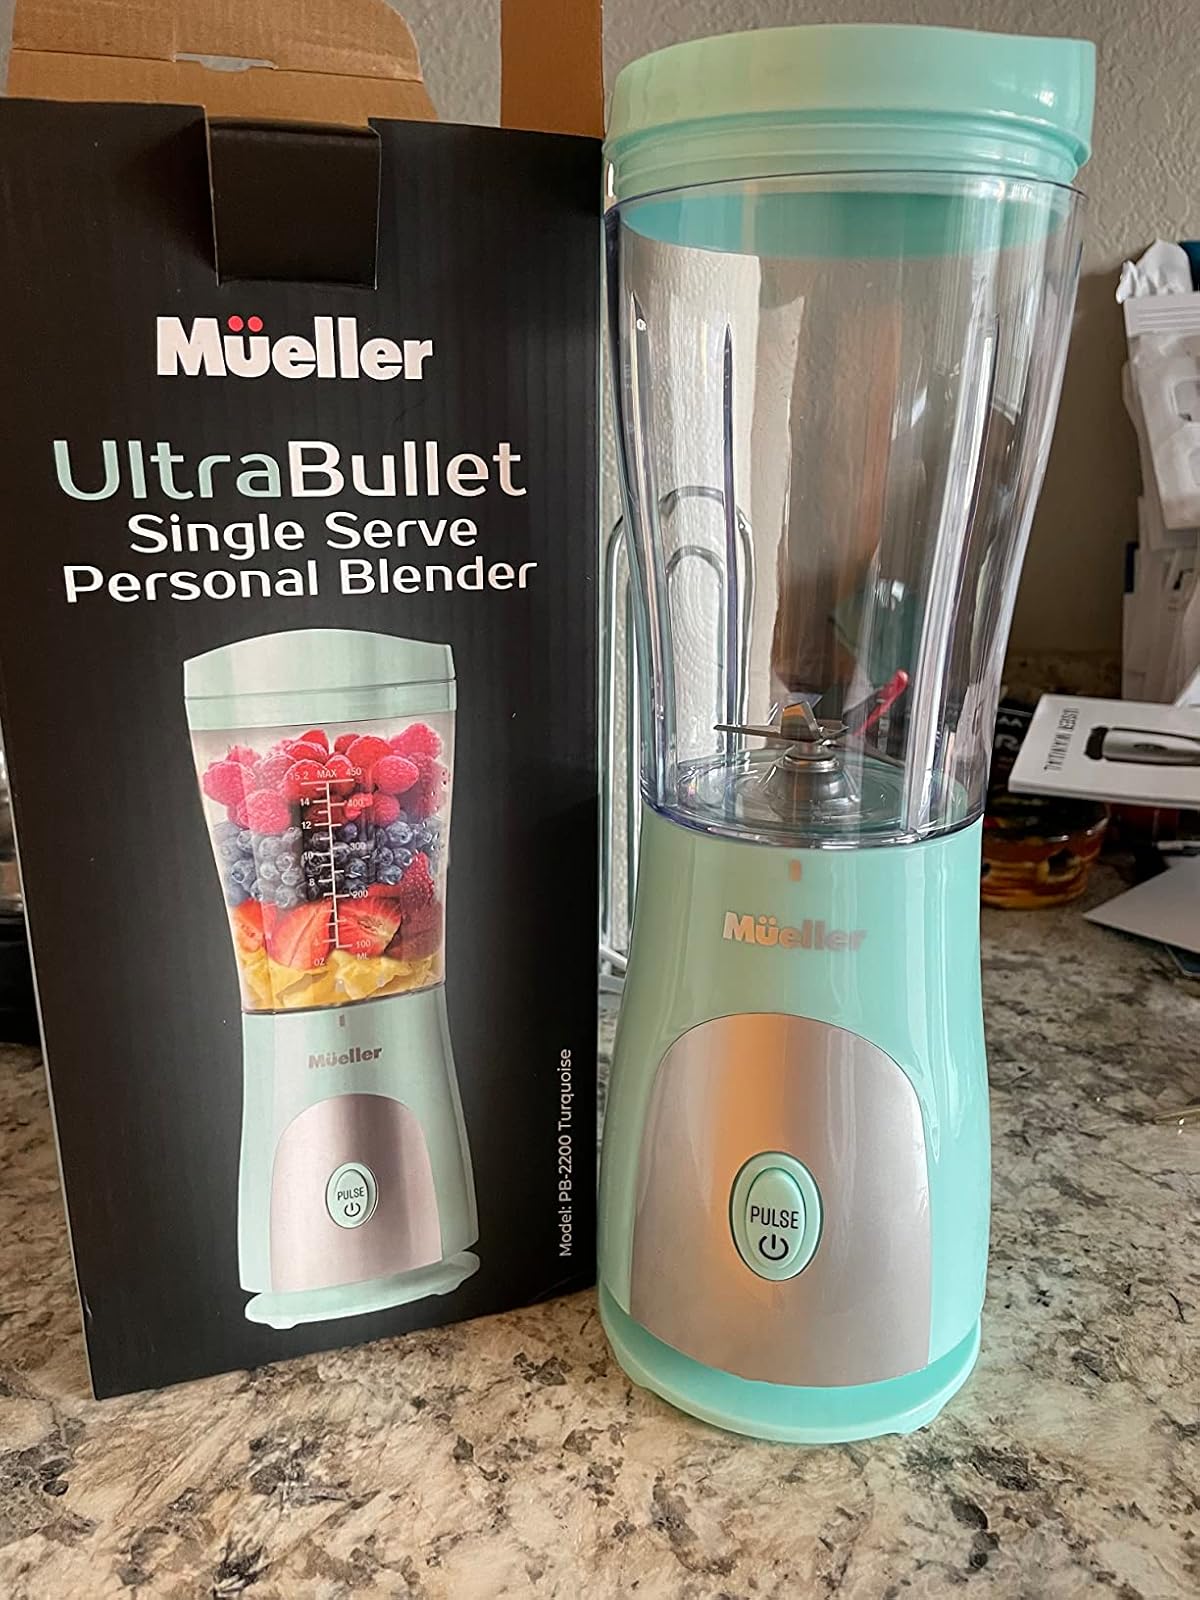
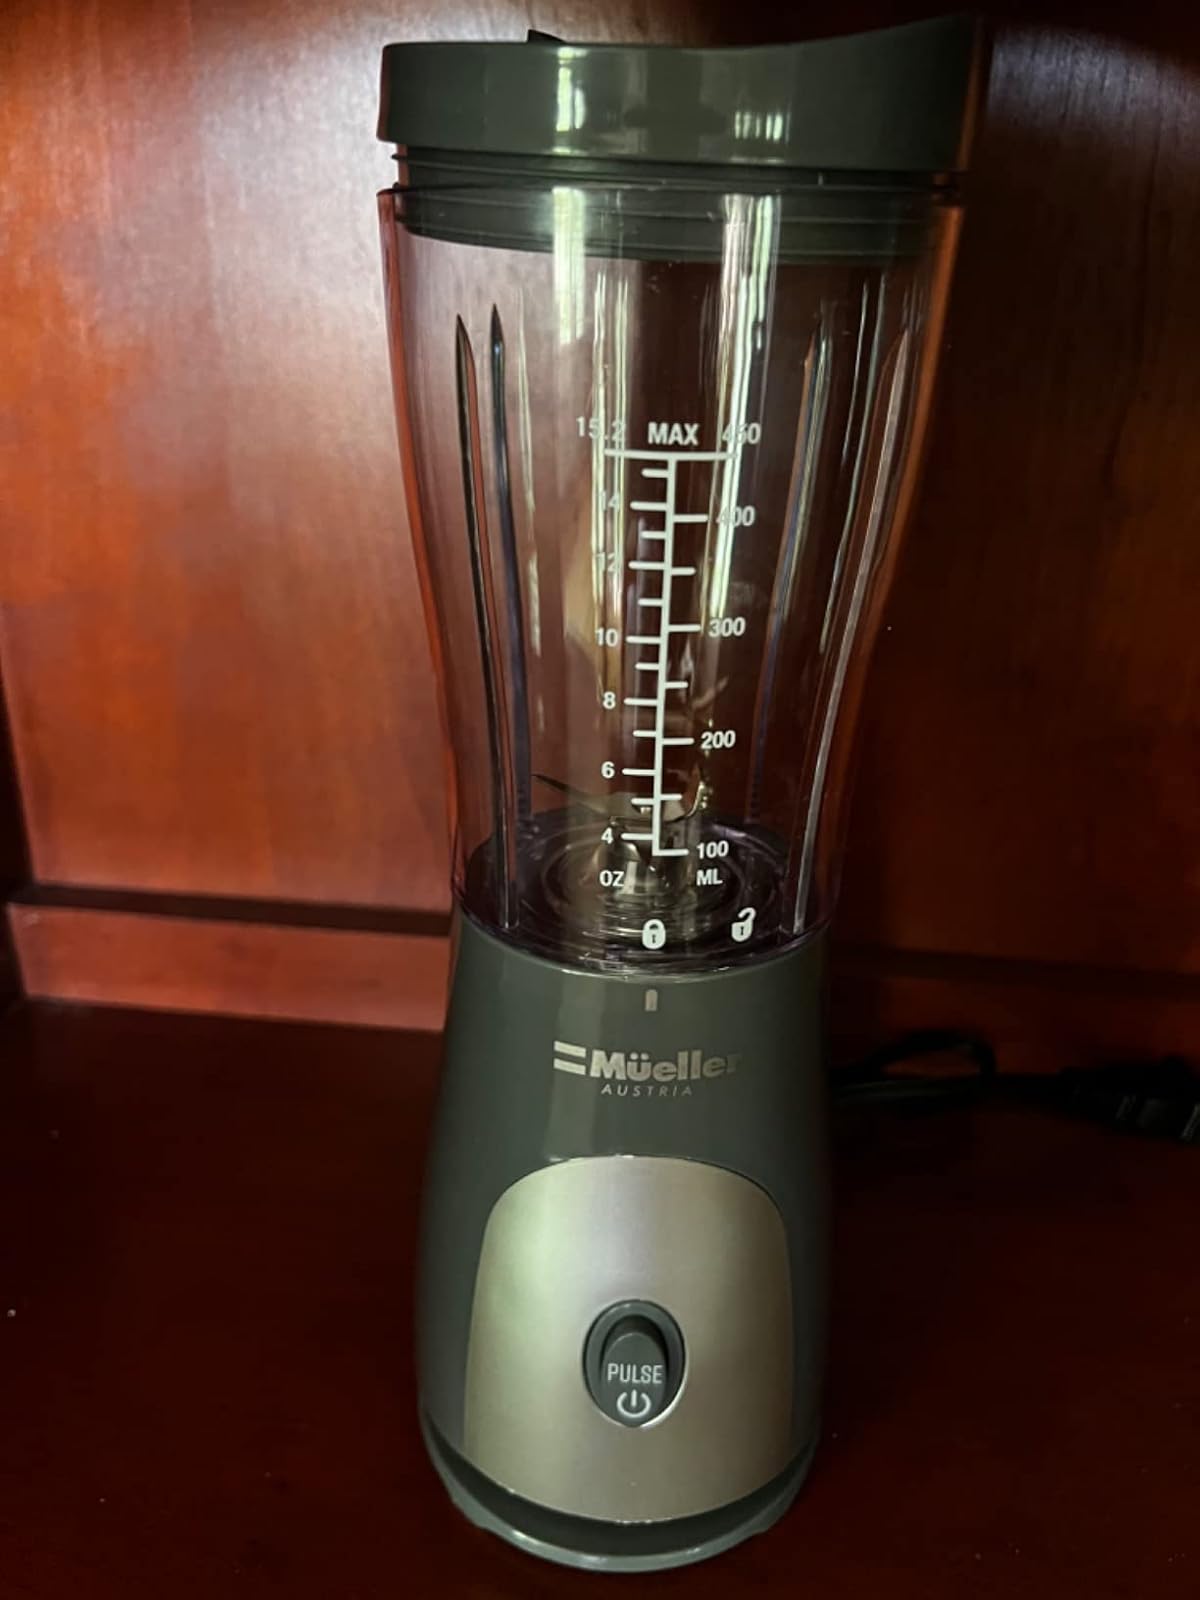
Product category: items_blender
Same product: no